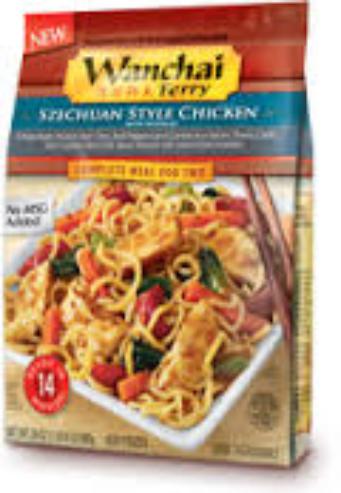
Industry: Food